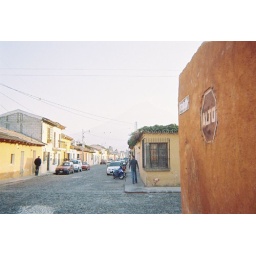
A street in Antigua, Guatemala. Rich toned walls, full-block wall enclosures, cobblestone streets, and warm days.